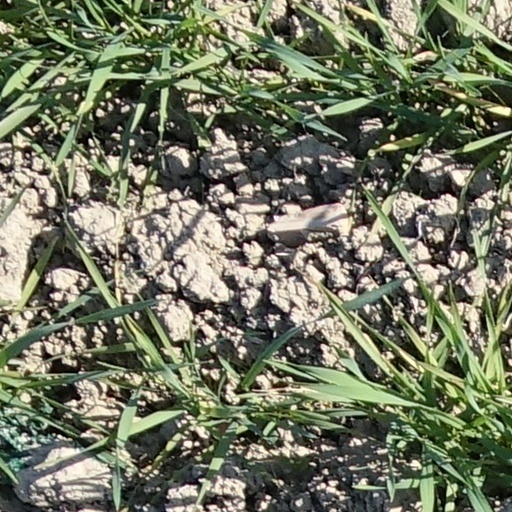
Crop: wheat